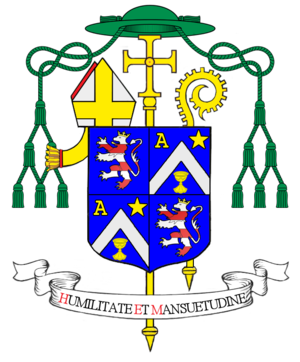
Leo-Karel De Kesel, né le 1ᵉʳ octobre 1903 à Adegem en Belgique et mort le 3 août 2001 à Gand en Belgique, est un évêque catholique belge du XXe siècle.